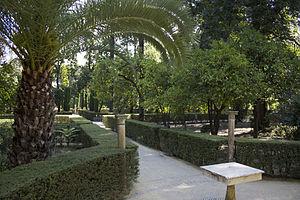
L'alcazar de Séville est un palais fortifié construit à Séville par les Omeyyades d'Espagne et modifié à plusieurs reprises pendant et après la période musulmane. Il est considéré comme l'exemple le plus brillant de l'architecture mudéjar sur la péninsule Ibérique. La famille royale d'Espagne utilisait encore récemment l'étage, mais préfère actuellement l'hôtel Alphonse XIII à côté. Pour indiquer leur présence, le drapeau de l'entrée touristique est baissé.